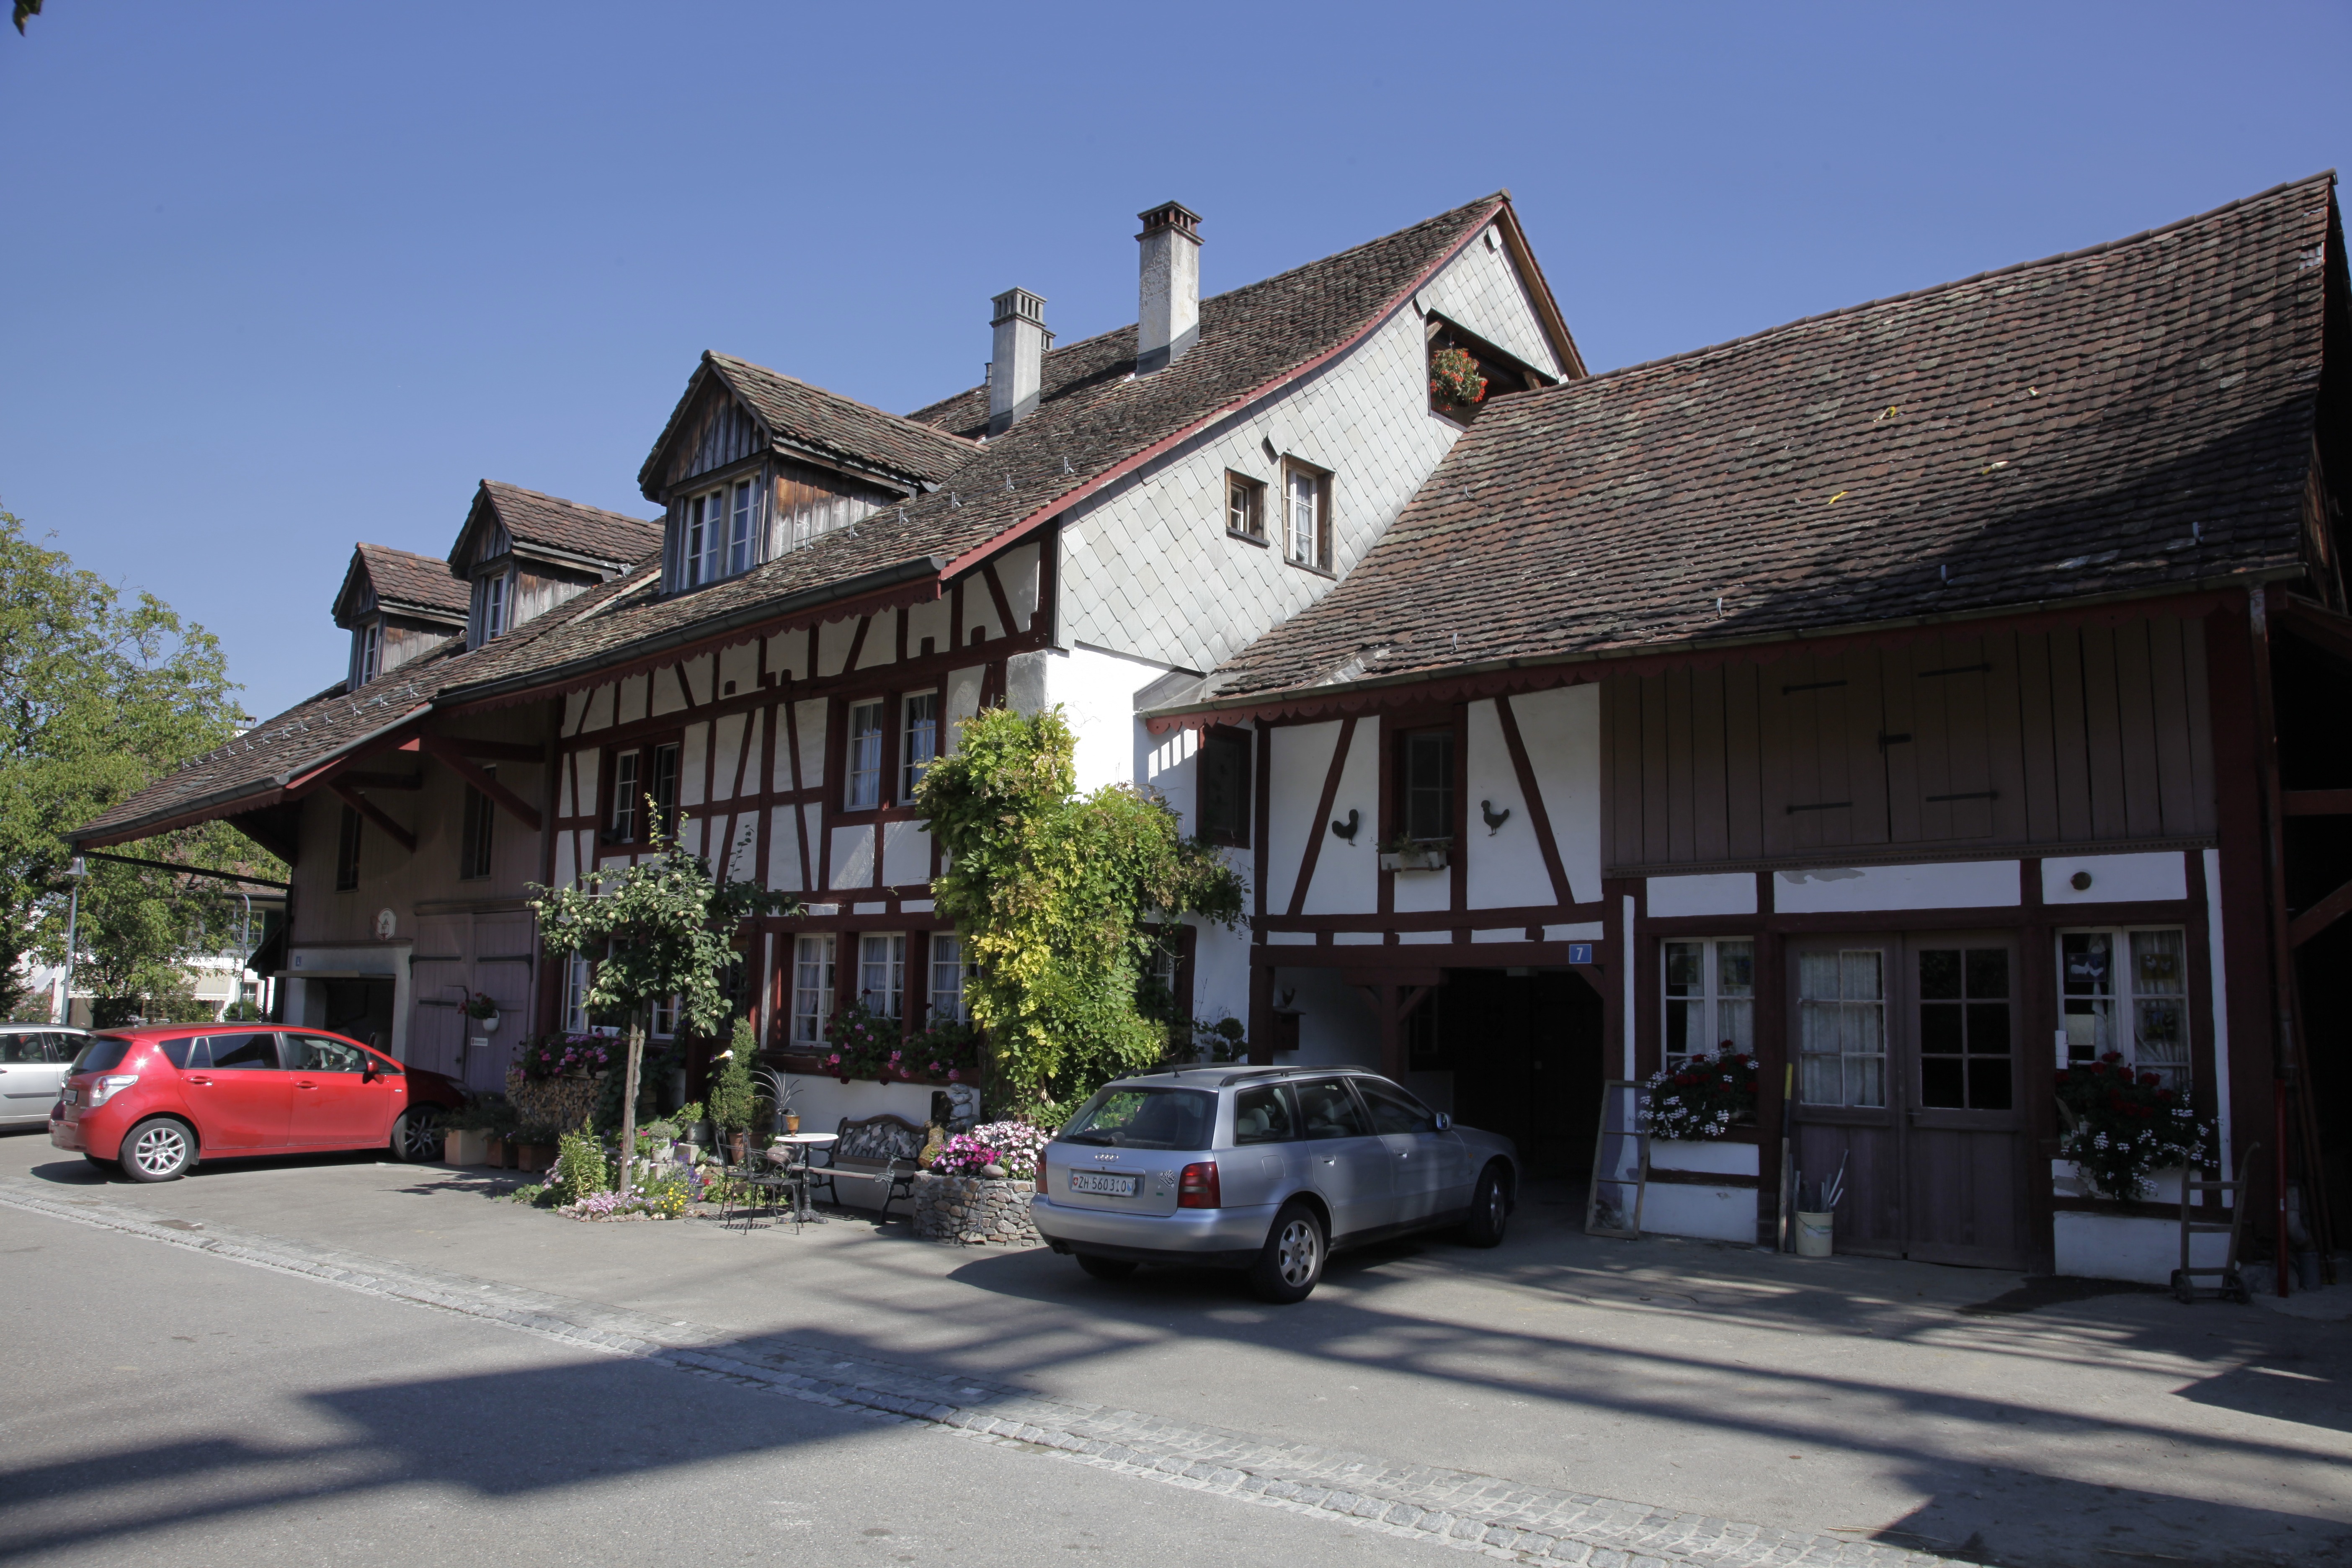
farm, house, town, building, old, home, rustic, village, rural, cottage, train station, property, farmhouse, estate, restored, hof, neighbourhood, fachwerkhaus, truss, residential area, human settlement